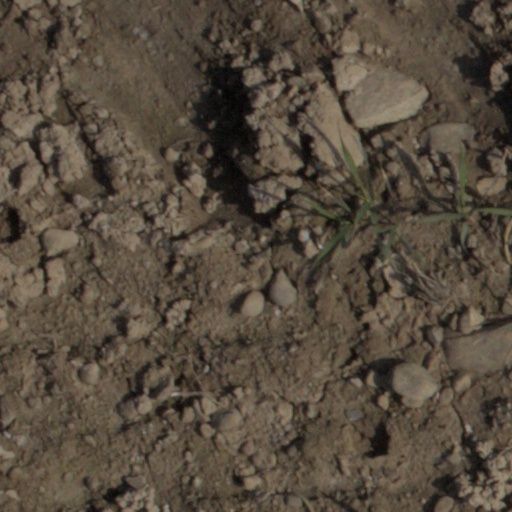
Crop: wheat